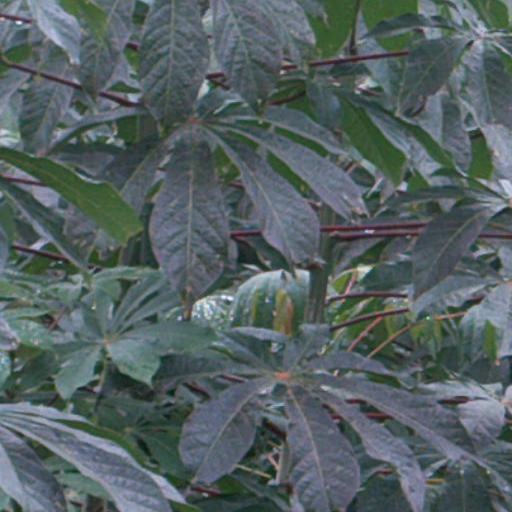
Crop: cassava